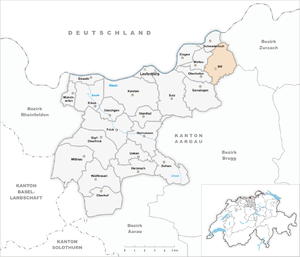
Wil est une localité de Mettauertal et une ancienne commune suisse du canton d'Argovie.